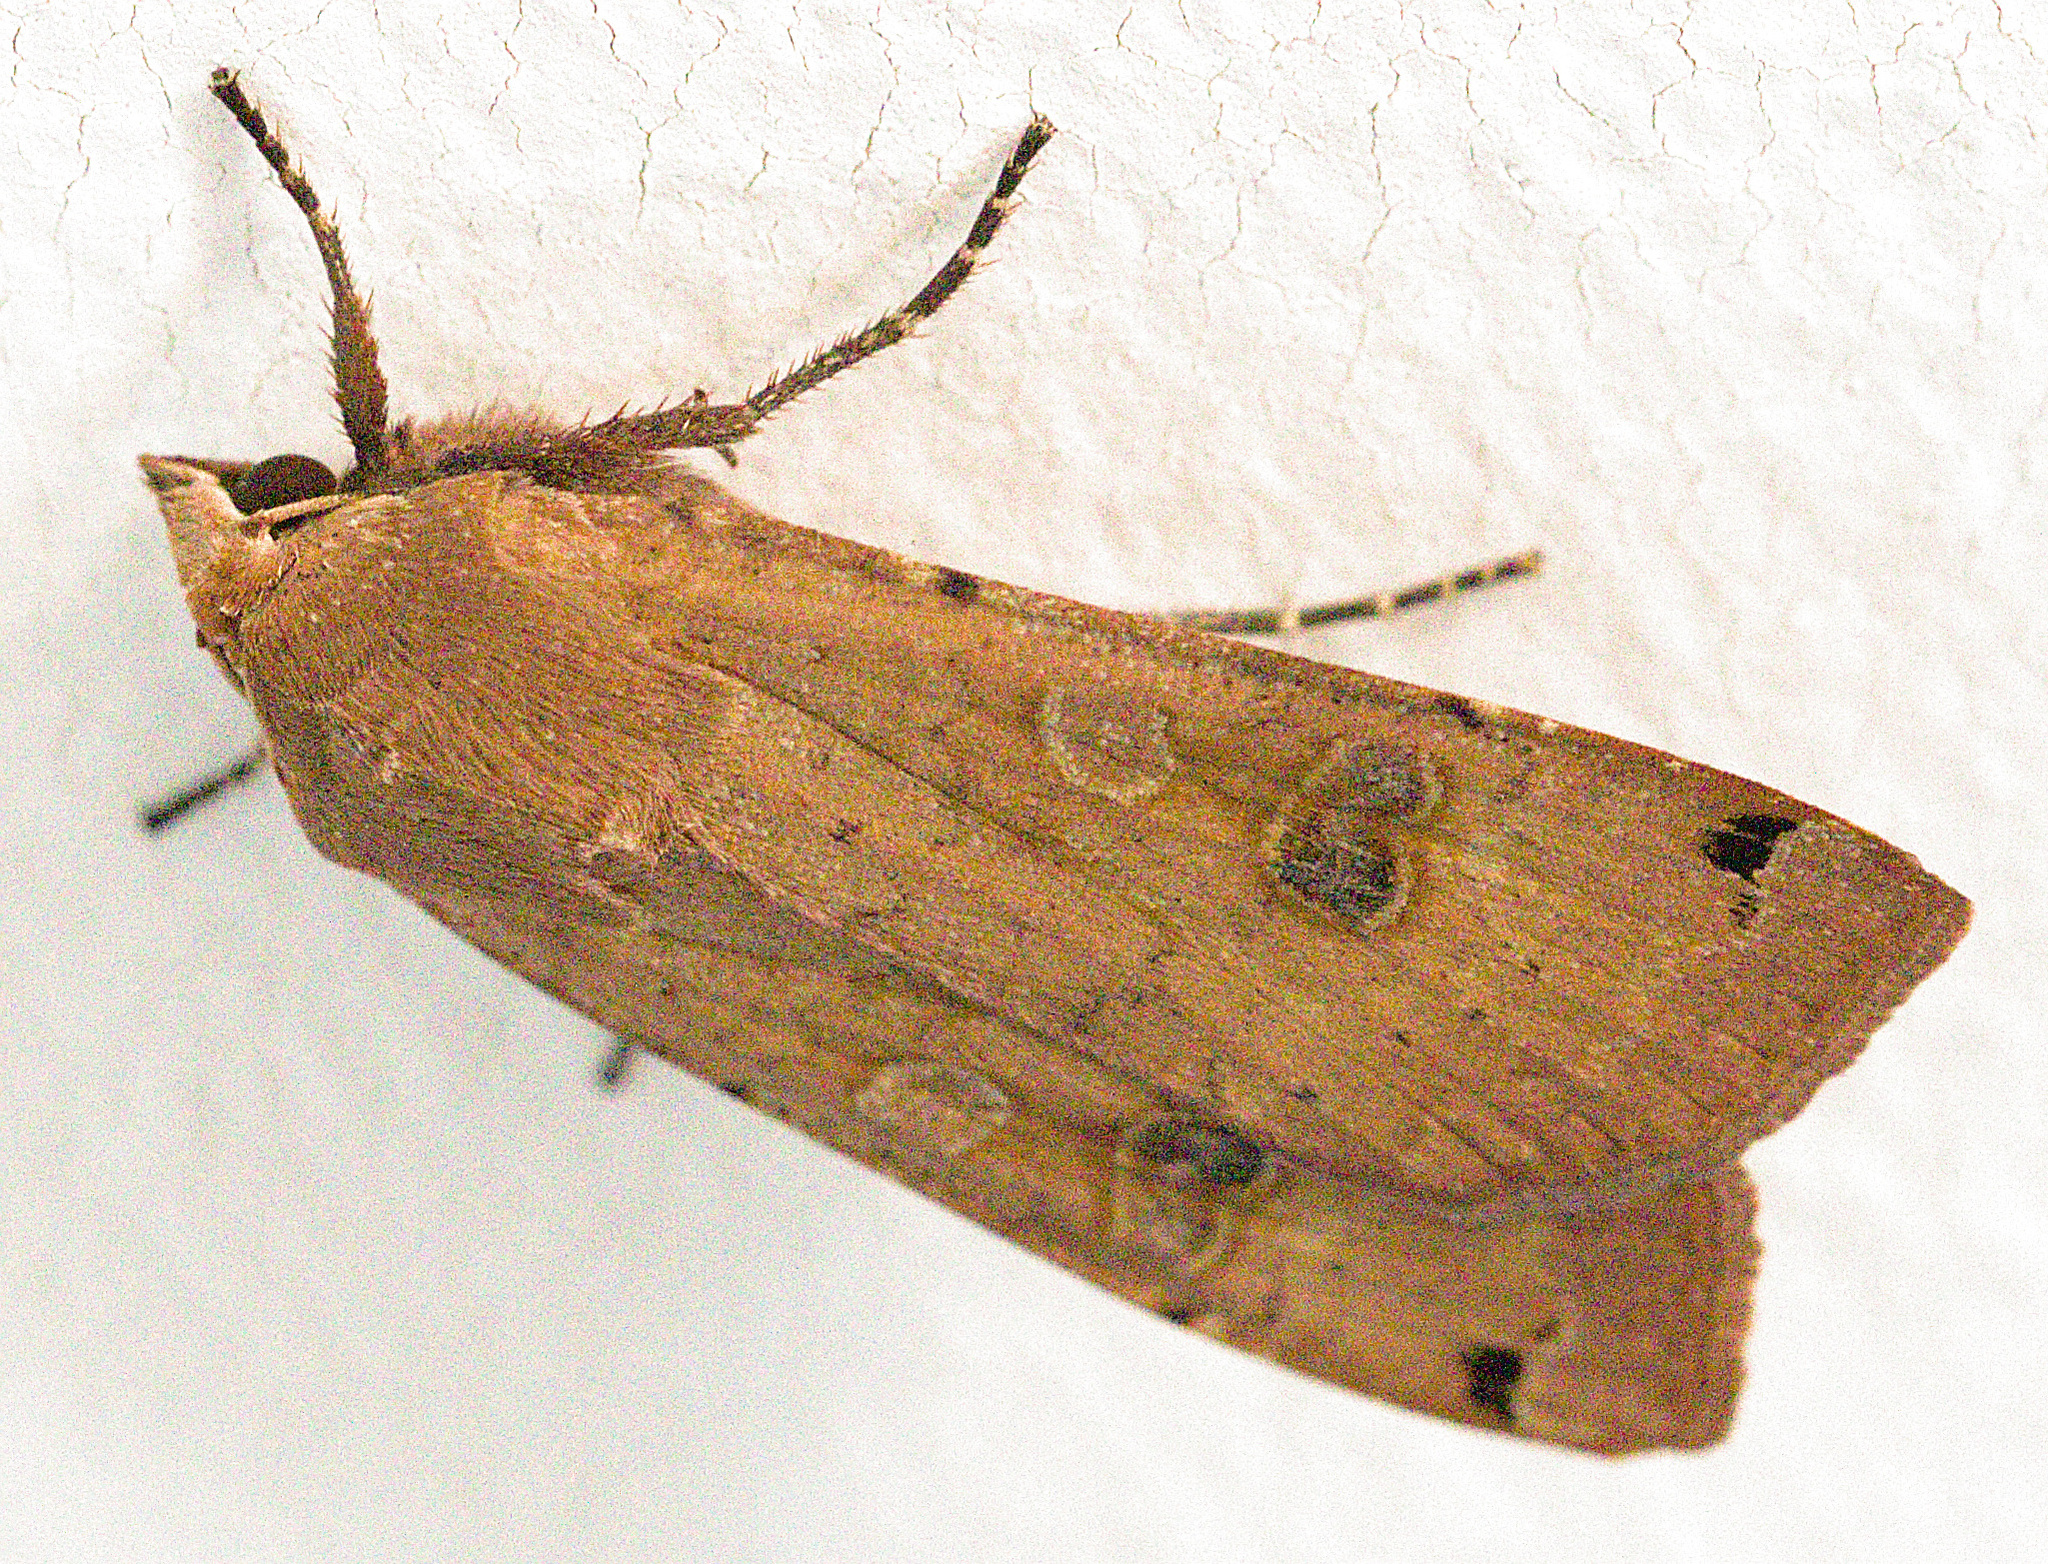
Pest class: cutworms